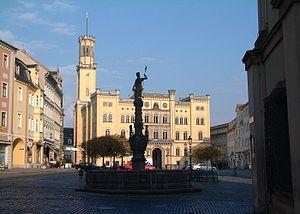
Zittau est une ville de Saxe, en Allemagne. Située dans l'arrondissement de Görlitz, elle a le statut de Grande ville d'arrondissement et compte 25 381 habitants.